Cetacean bycatch

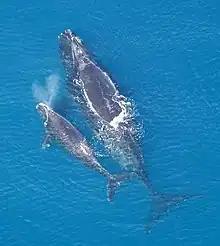
North Atlantic right whale mother and calf

Generally, cetacean bycatch is increasing. Most of the world's cetacean bycatch occurs in gillnet fisheries. The mean annual bycatch in the U.S. alone from 1990 to 1999 was 6,215 marine mammals, with dolphins and porpoises being the primary cetaceans caught in gillnets. Based on global bycatch observation of U.S. fisheries, an estimated 653,365 marine mammals, comprising 307,753 cetaceans and 345,611 pinnipeds were caught from 1990 to 1994.